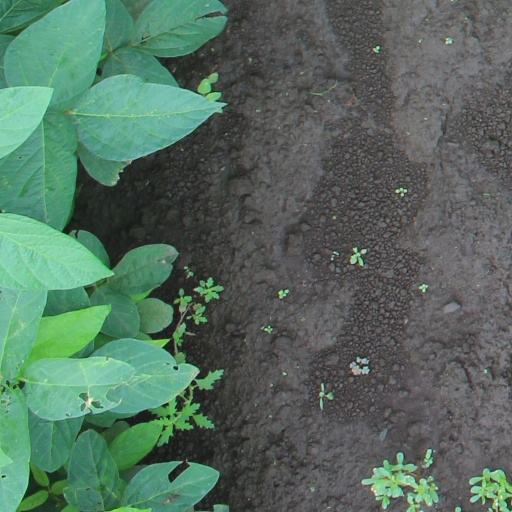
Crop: soybean